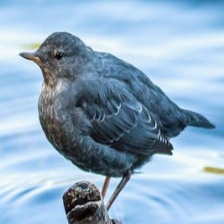
Species: AMERICAN DIPPER
Scientific name: CINCLUS MEXICANUS